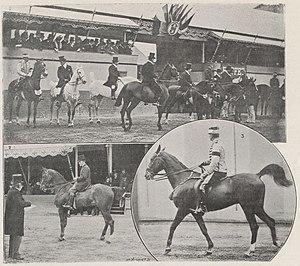
P359
L'équitation fait son apparition pour la première fois lors des Jeux olympiques de 1900. Les épreuves se déroulant dans le cadre de l'Exposition universelle de 1900, cinq épreuves sportives et de présentation sont prévues au programme. Seules les trois épreuves sportives composées du saut d’obstacles, du saut en hauteur et du saut en longueur sont reconnues officiellement par le Comité international olympique. Huit nations participent aux épreuves équestres mais seulement cinq prennent part aux épreuves sportives.